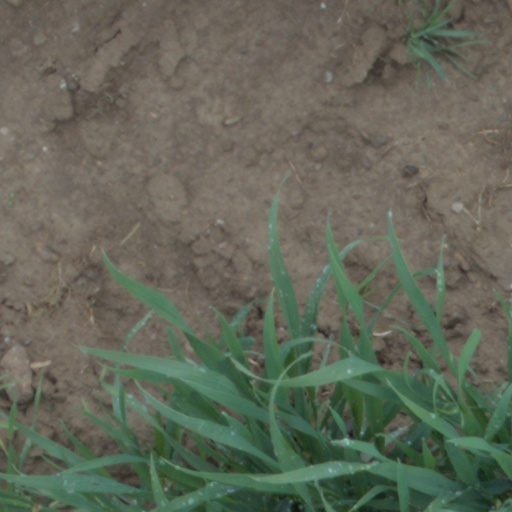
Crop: wheat